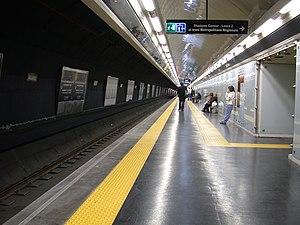
Le métro de Naples est un réseau de métro comprenant deux lignes métropolitaines. Ces deux lignes constituent le véritable réseau de métro de la ville de Naples, car les lignes numérotées de 2 à 5 sont en réalité des lignes du service ferroviaire métropolitain.